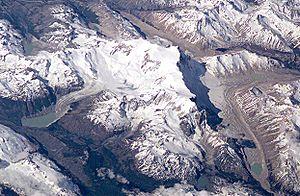
Le mont San Lorenzo, ou cerro San Lorenzo, appelé aussi monte Cochrane au Chili, est une montagne située à la frontière chilo-argentine. Par son altitude de 3 706 mètres, c'est la montagne la plus élevée de la province de Santa Cruz et une des plus élevées de Patagonie.